Apedale Community Country Park

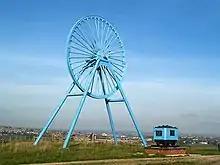
Pit head wheel and coal tub at Apedale Country Park: memorial dedicated to the mine workers of Staffordshire.

Apedale Community Country Park is a country park in the borough of Newcastle-under-Lyme, Staffordshire, England. The park is unusual for the area as it was previously an opencast mine.